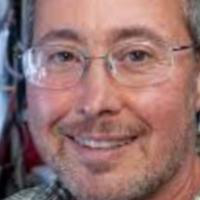
Age group: age 41-55